Waste management in Australia

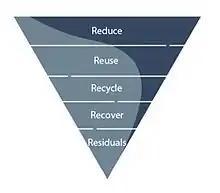
The waste hierarchy, ordered from the top "most preferable" to the bottom "least preferable" destinations of waste.

The councils' political asset renovation of the 19th century contributed only in part to the development of a systematic legislation. The major changes in waste management were driven by the widespread of diseases and epidemics, especially that of the Bubonic plague which affected Sydney at the beginning of the 20th century. The newly gained awareness towards public health allowed urban reorganisation and advances in sanitary standards.